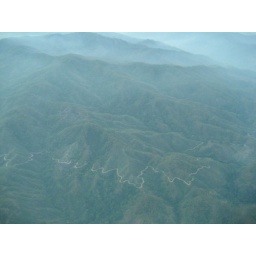
that's the road we took to PE. We were much happier flying above it!